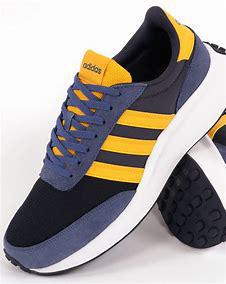
Brand: Adidas
Model: Run 70S